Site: brandenburg
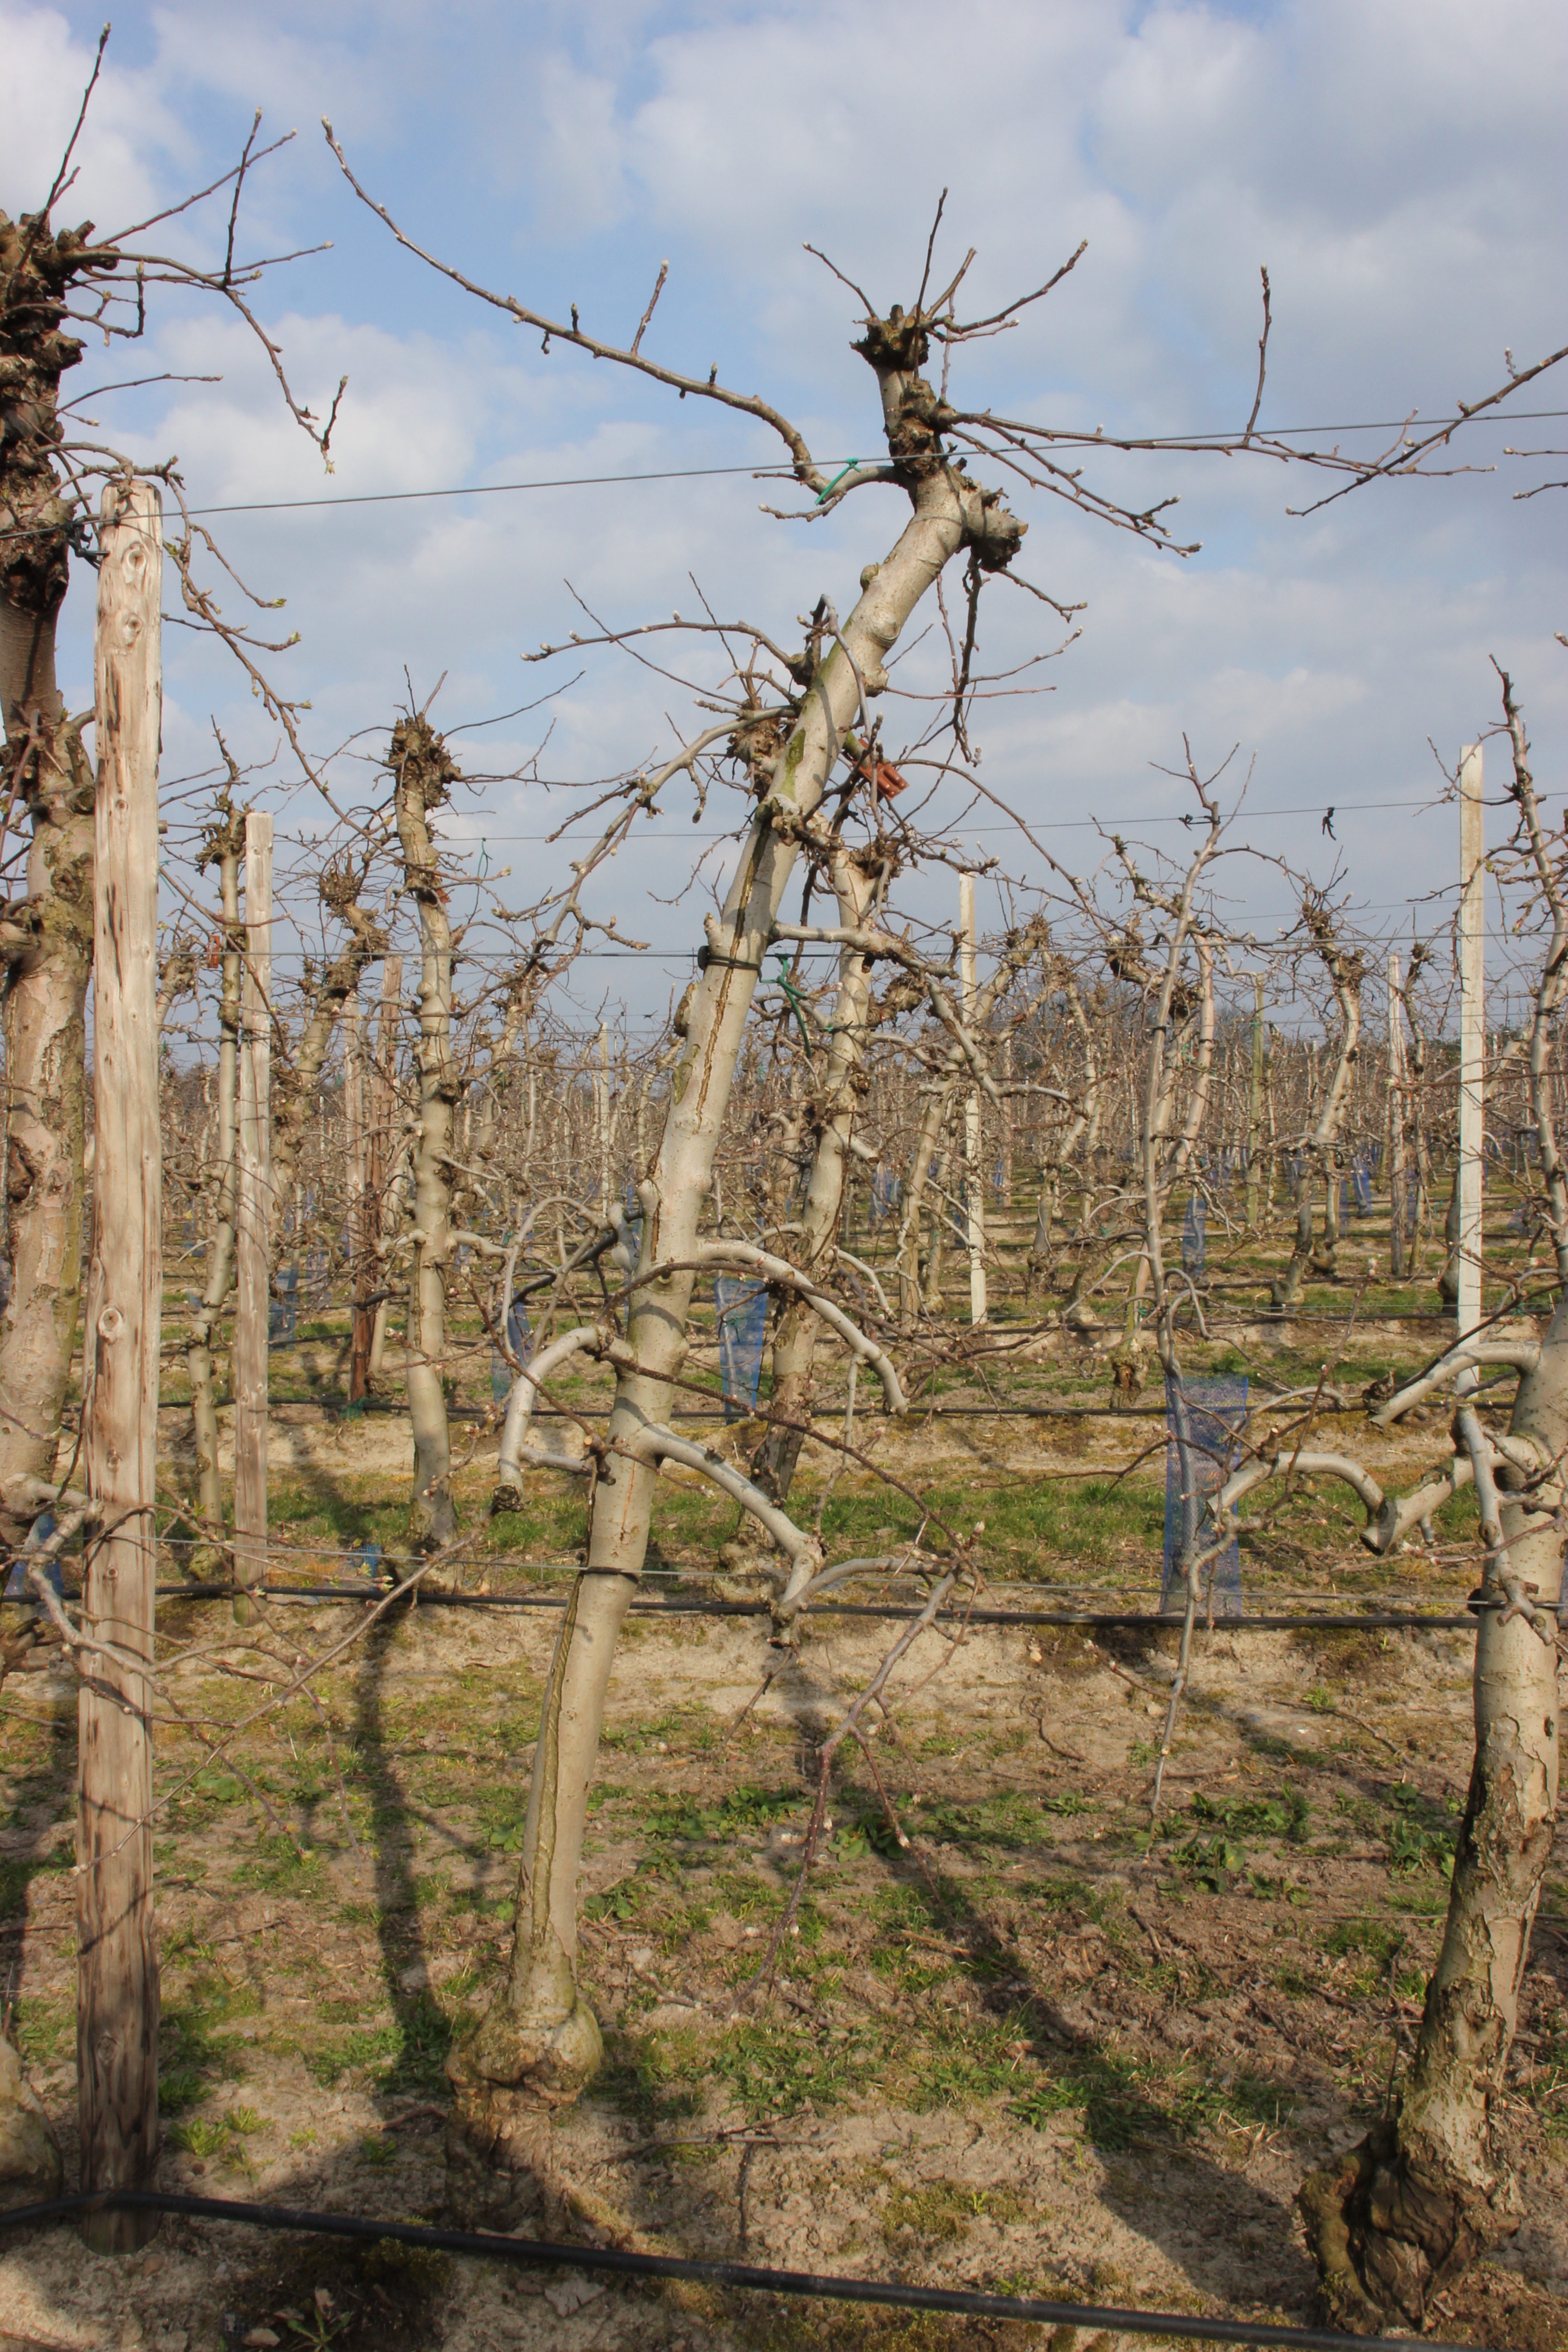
Growth stage (BBCH 03): Bud development